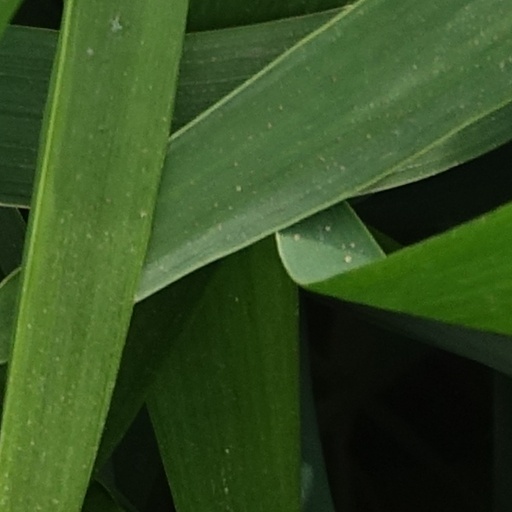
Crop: wheat